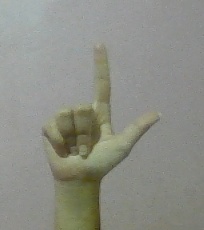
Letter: laam